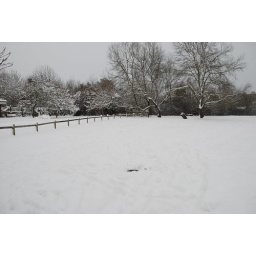
On the grass near the top car park